Chicago Med season 5

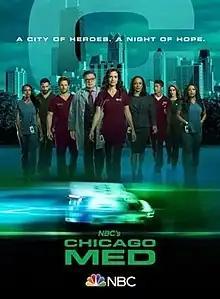
"Chicago Med" Season 5 DVD cover before the departures of Colin Donnell and Norma Kuhling

The fifth season of "Chicago Med", an American medical drama television series with executive producer Dick Wolf, and producers Michael Brandt, Peter Jankowski, Andrew Schneider and René Balcer (uncredited), was ordered on February 26, 2019. This season marks the last appearances of Norma Kuhling as Dr. Ava Bekker, and Colin Donnell as Dr. Connor Rhodes, as well as the first appearance of Dominic Rains as Dr. Crockett Marcel. The season premiered on September 25, 2019.